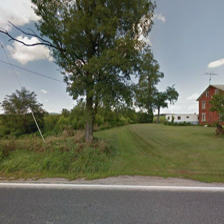
Label: streetView